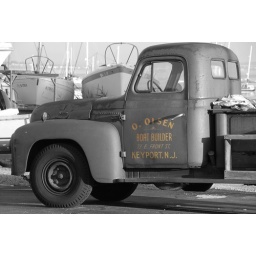
Old dog in the boat yard.